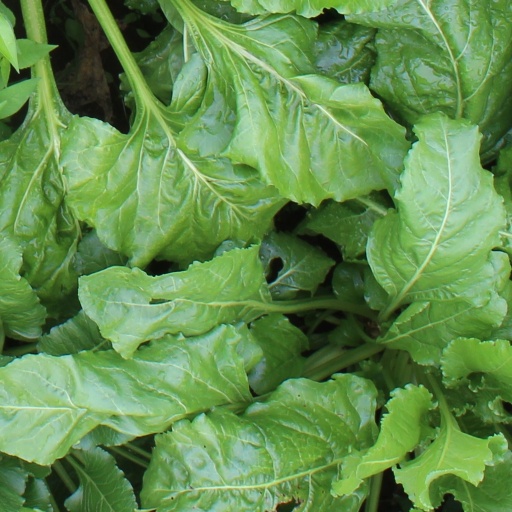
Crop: sugar beet